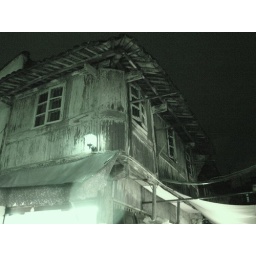
house by street